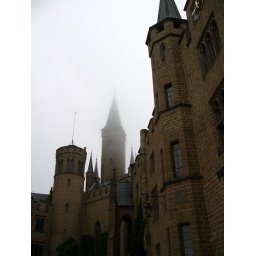
This was the seat of the Prussian empire. The towers were in the clouds, just like their heads.